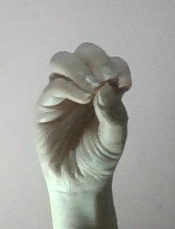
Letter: ha